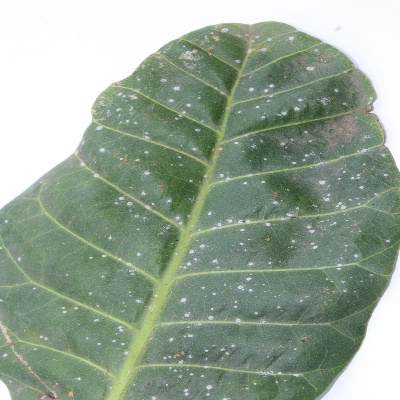
Crop: Cashew
Condition: red rust